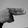
ASL letter: H